Dalasýsla

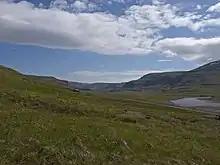
Haukadalur Valley in Dalasýsla

The county had a rich history dating back to the first settlers of Iceland. Leif Erikson grew up in Dalasýsla, at Eiríksstaðir, in the 10th century, and Árni Magnússon, scholar and collector of manuscripts, was born at Kvennabrekka in Dalasýsla in 1663.